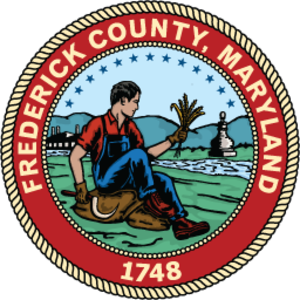
Le comté de Frederick est un comté de l'État du Maryland aux États-Unis. Le siège du comté est à Frederick. Selon le recensement de 2010, sa population est de 233 385 habitants.